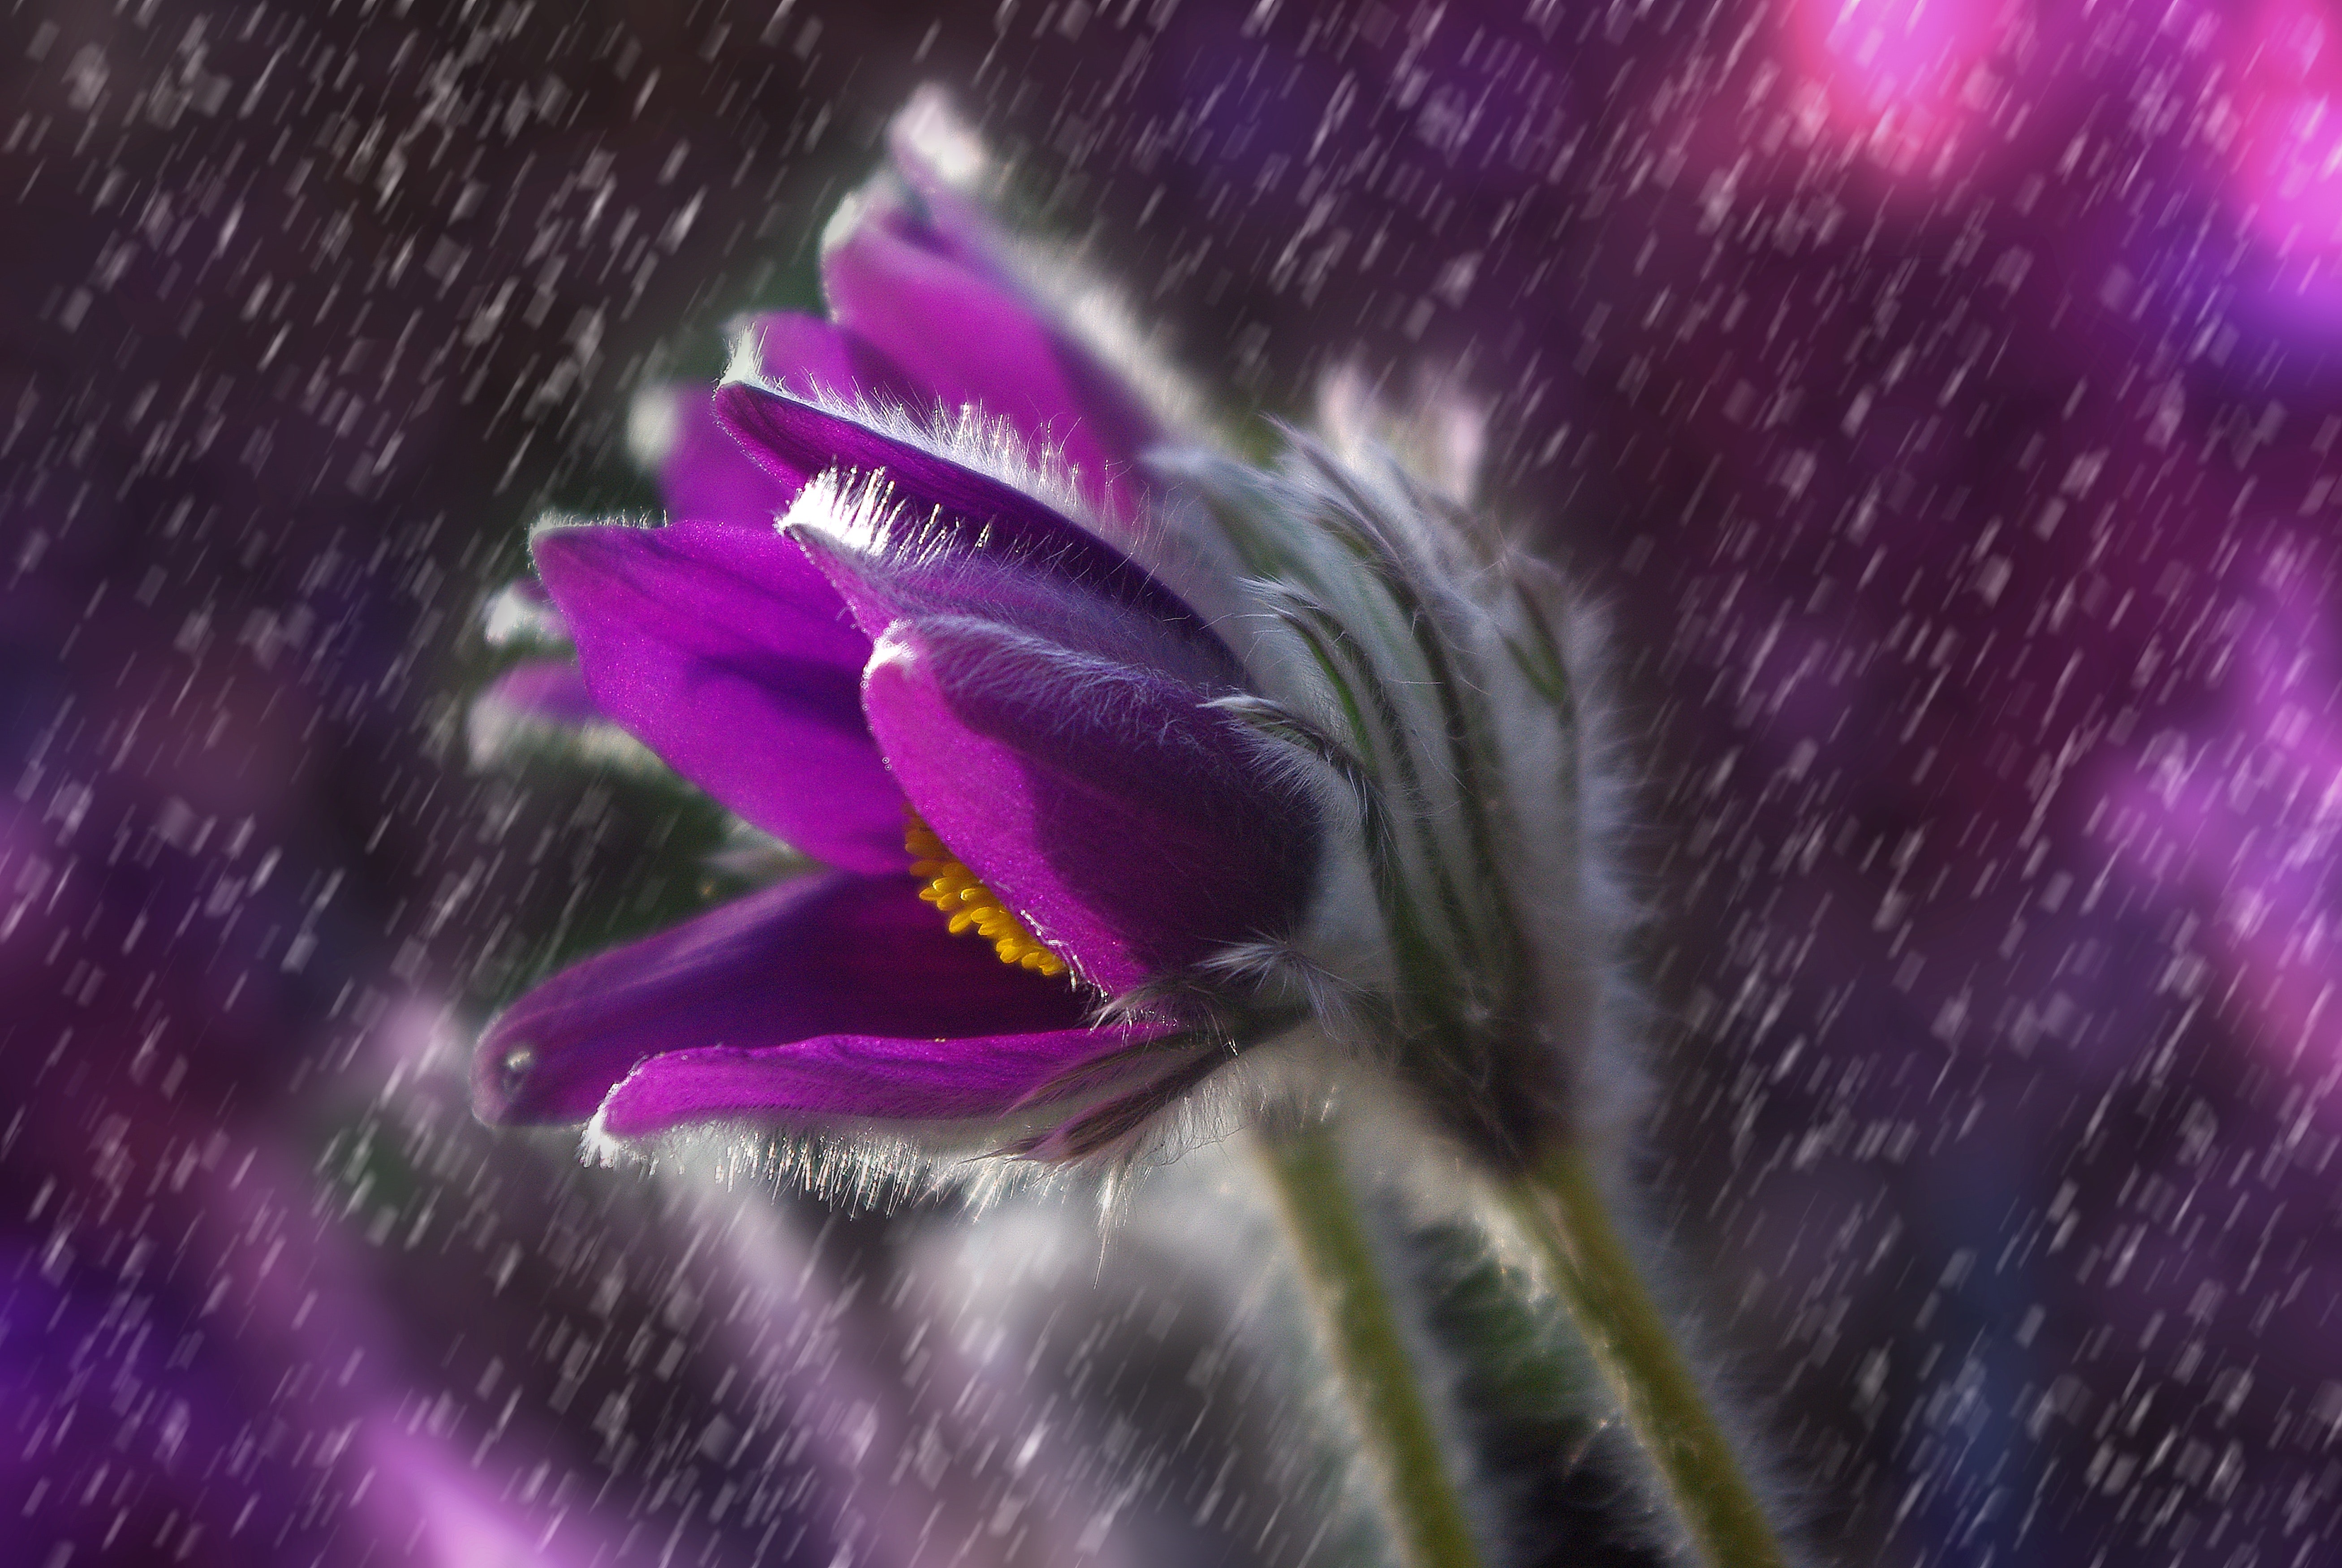
violet, purple, petal, flower, plant, close up, flowering plant, botany, spring, viola, macro photography, wildflower, violet family, photography, iris, perennial plant